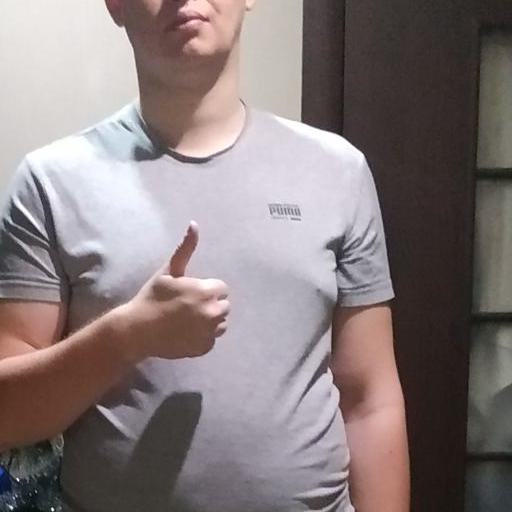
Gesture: like